St. Michael, Weiden

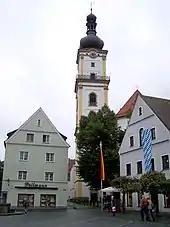
St. Michael

St. Michael is a Lutheran church and parish in Weiden in der Oberpfalz. It belongs to the congregation of St. Michael Weiden in the Weiden Dekanat of the Evangelical-Lutheran Church in Bavaria. It has served both Catholic and Protestant communities during its history and was used as a church for both confessions until 1899. Today, its known for its association with the organist Max Reger.